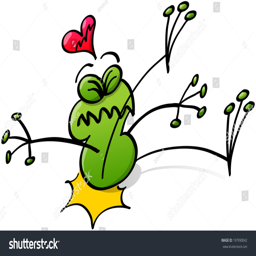
poor green frog making a painful gesture when falling down and violently hitting its bottom against the ground while showing a sorrow of love by a broken heart floating above its head